Franco-Dutch War

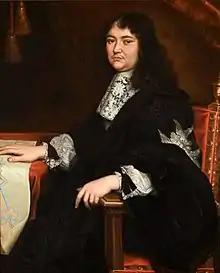
Louvois, French Secretary of War, whose reforms were crucial to French success

While Breda and Aix-la-Chapelle were seen as Dutch diplomatic triumphs, they also presented significant dangers; De Witt himself was well aware of these, but failed to convince his colleagues. Louis considered the January 1668 Partition Treaty with Leopold confirmation of his right to the Spanish Netherlands, a point reinforced by Aix-la-Chapelle, despite his concessions. He no longer saw the need to negotiate, and decided their acquisition was best achieved by first defeating the Republic.